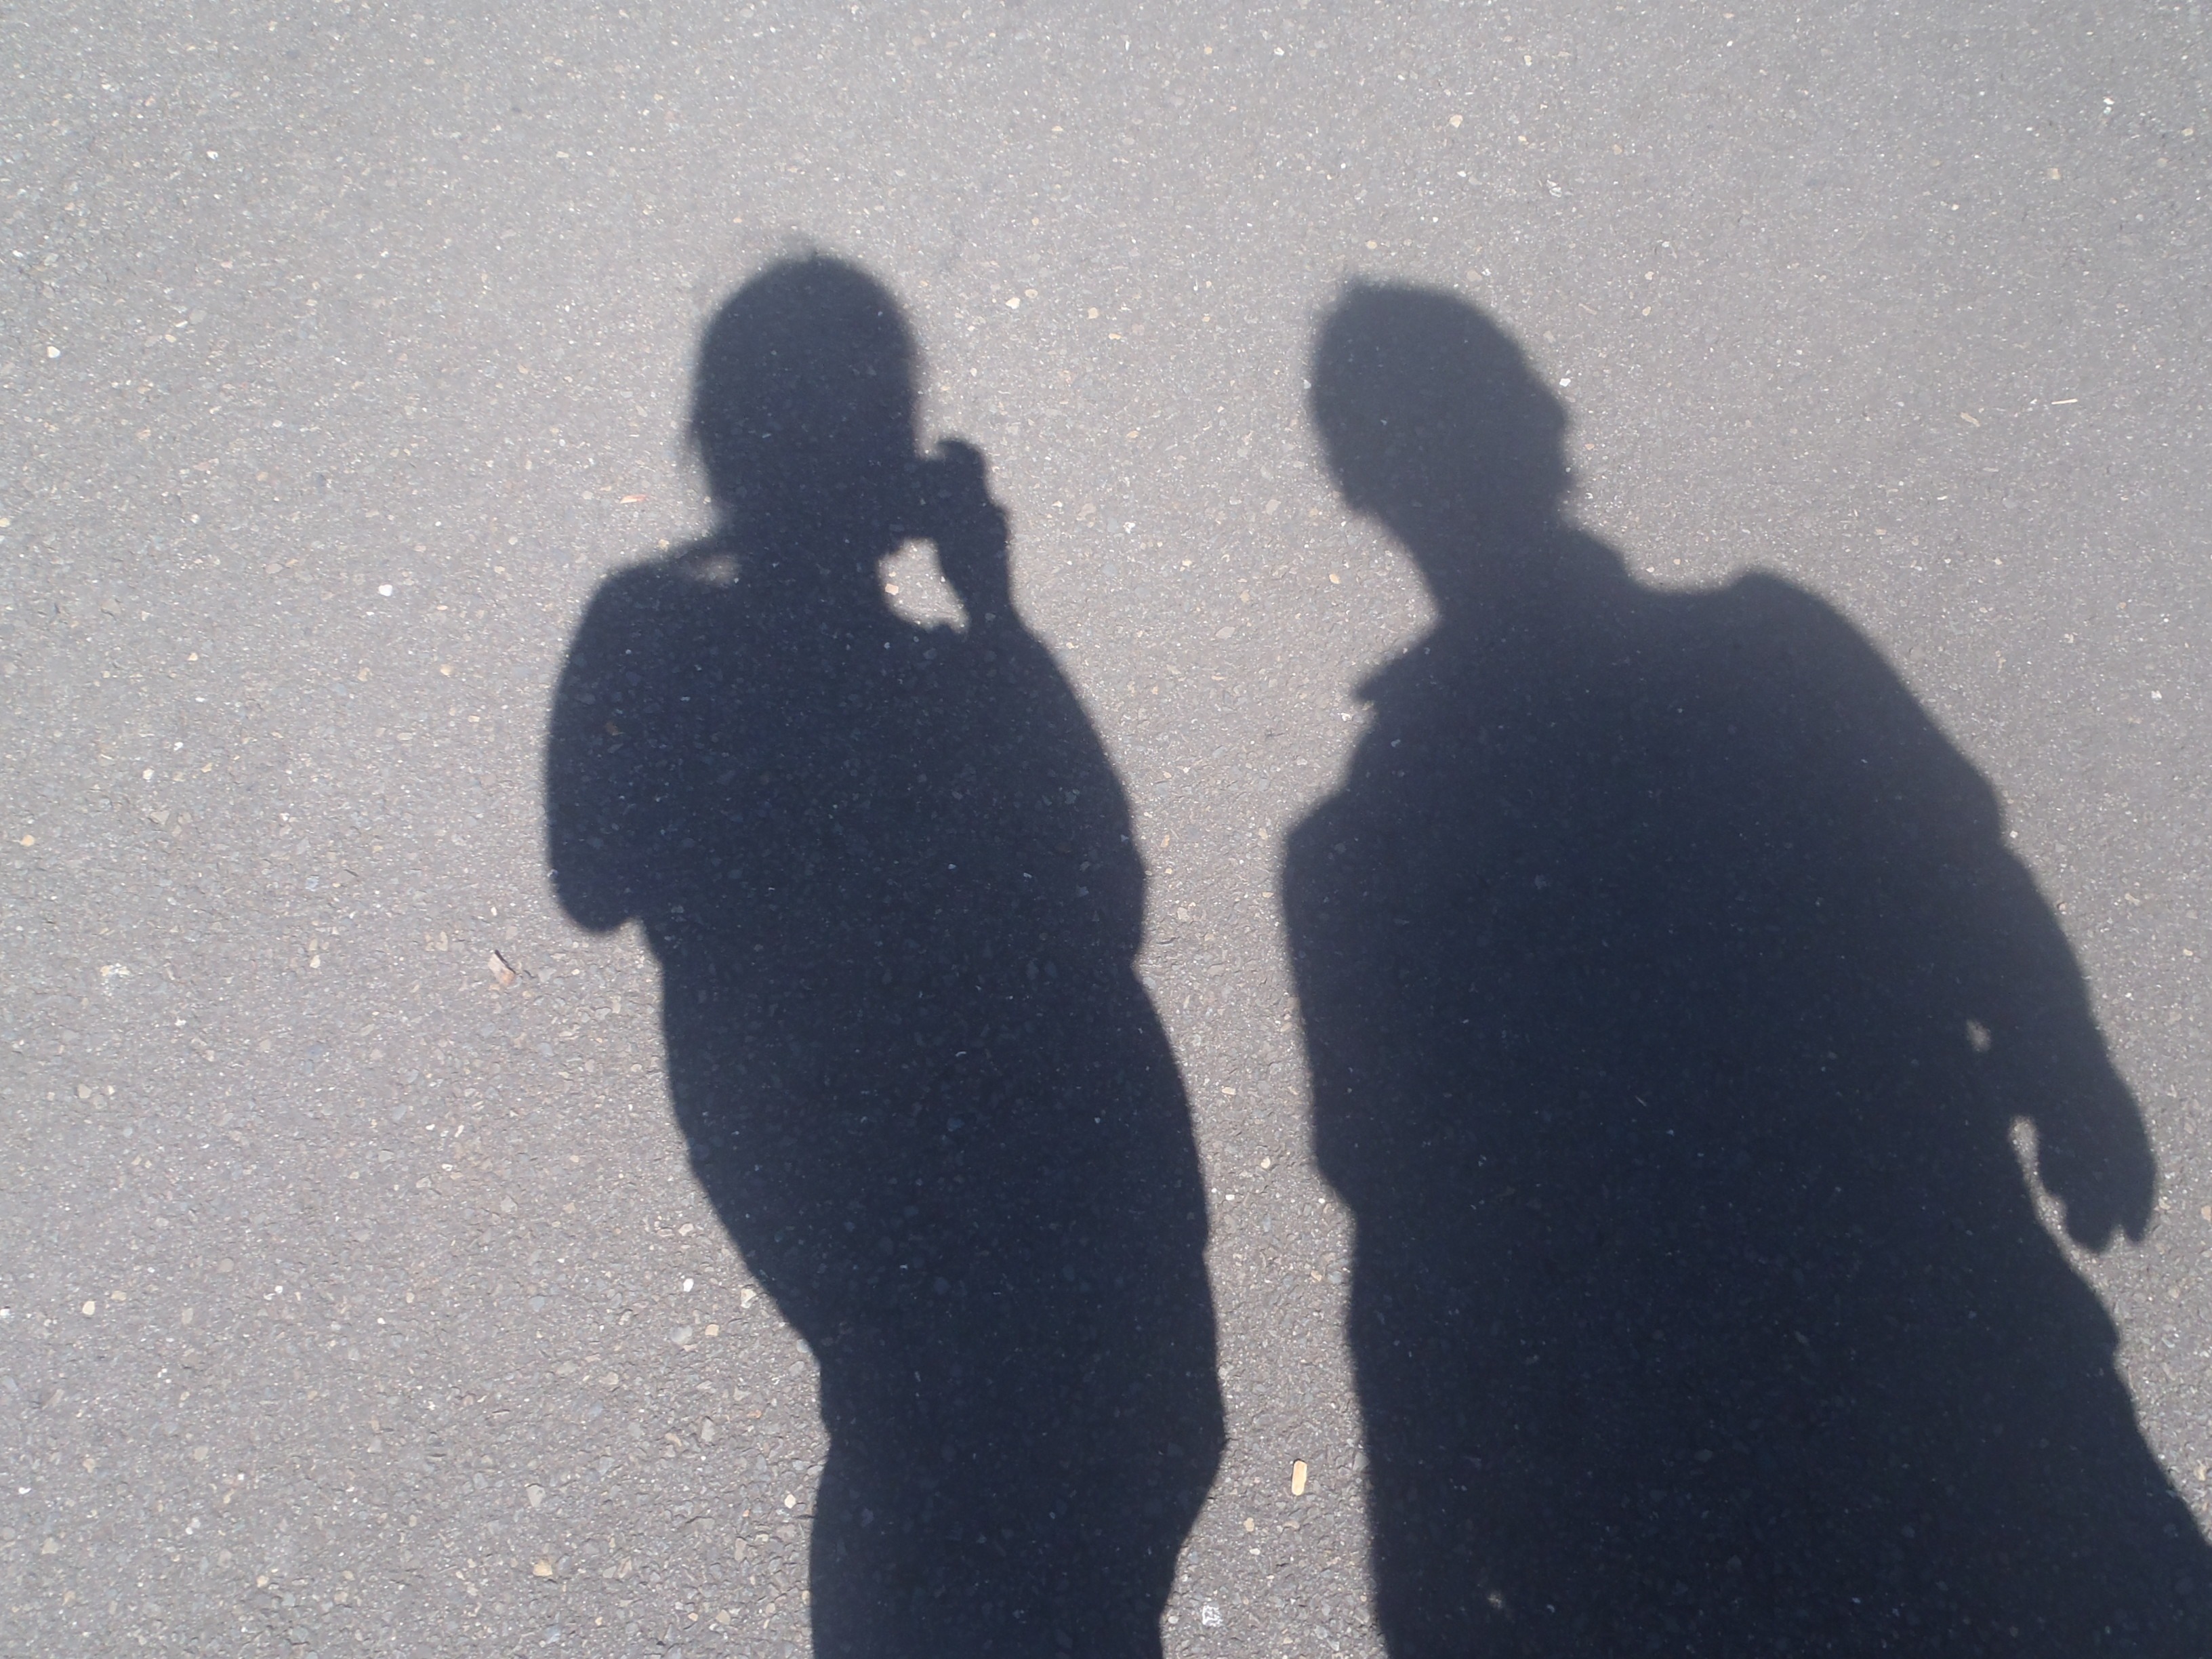
hand, silhouette, snow, white, color, shadow, human, blue, black, monochrome, lichtspiel, shape, human positions